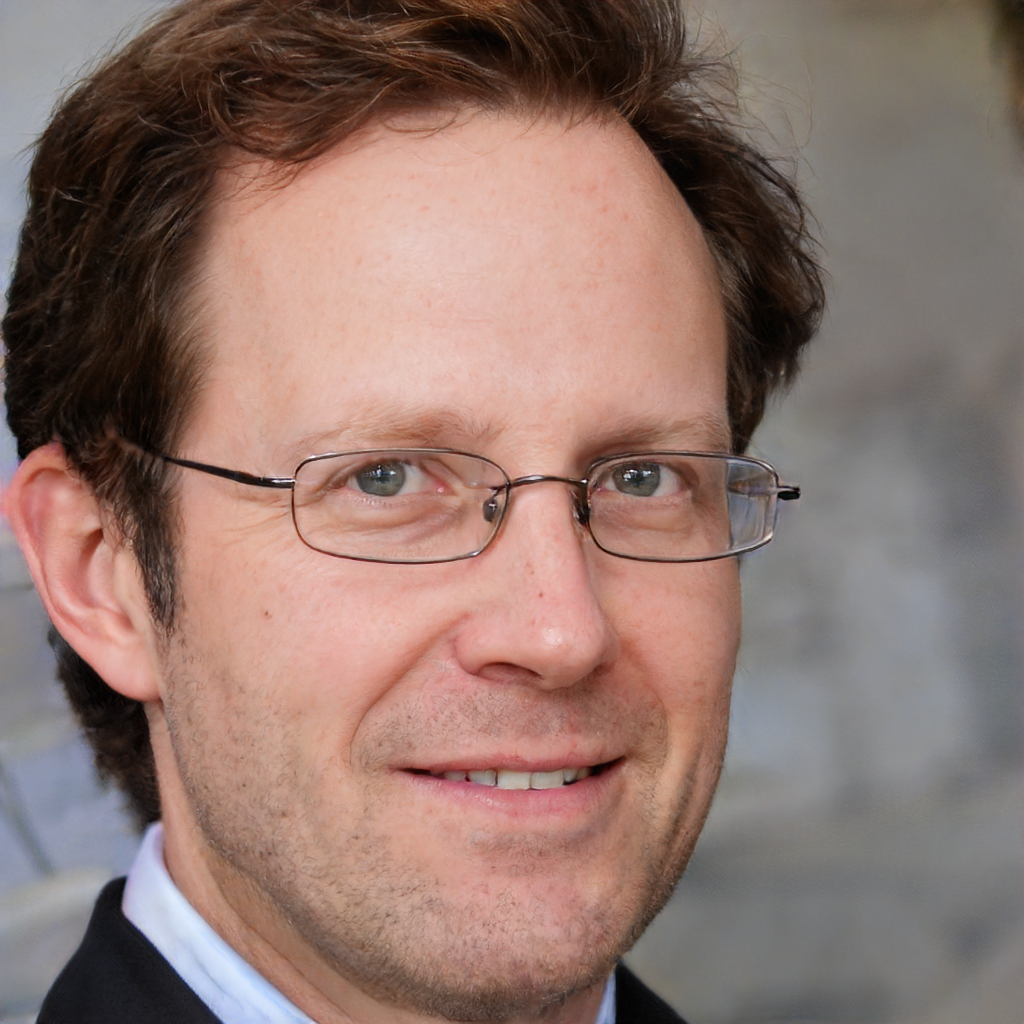
Gender: Male